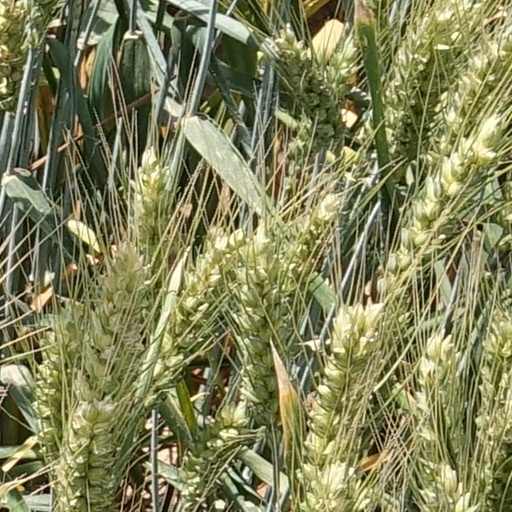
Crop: wheat